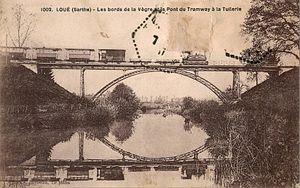
Carte postale ancienne éditée par A. Dolbeau au Mans :LOUÉ - Les abords de la Vègre et le Pont du Tramway
Les Tramways de la Sarthe sont un ensemble de lignes de chemin de fer secondaire à voie métrique appartenant au Département de la Sarthe et concédé à une société privée, la Compagnie des tramways de la Sarthe. Son centre se situait à la gare monumentale du Mans-les-Halles, distincte de celle qui deviendra celle de la SNCF.
La Vègre est une rivière française, affluent de la Sarthe en rive droite coulant dans le département de la Sarthe, donc un sous-affluent de la Loire par la Sarthe et la Maine.
Loué est une commune française, située dans le département de la Sarthe en région Pays de la Loire, peuplée de 2 135 habitants.